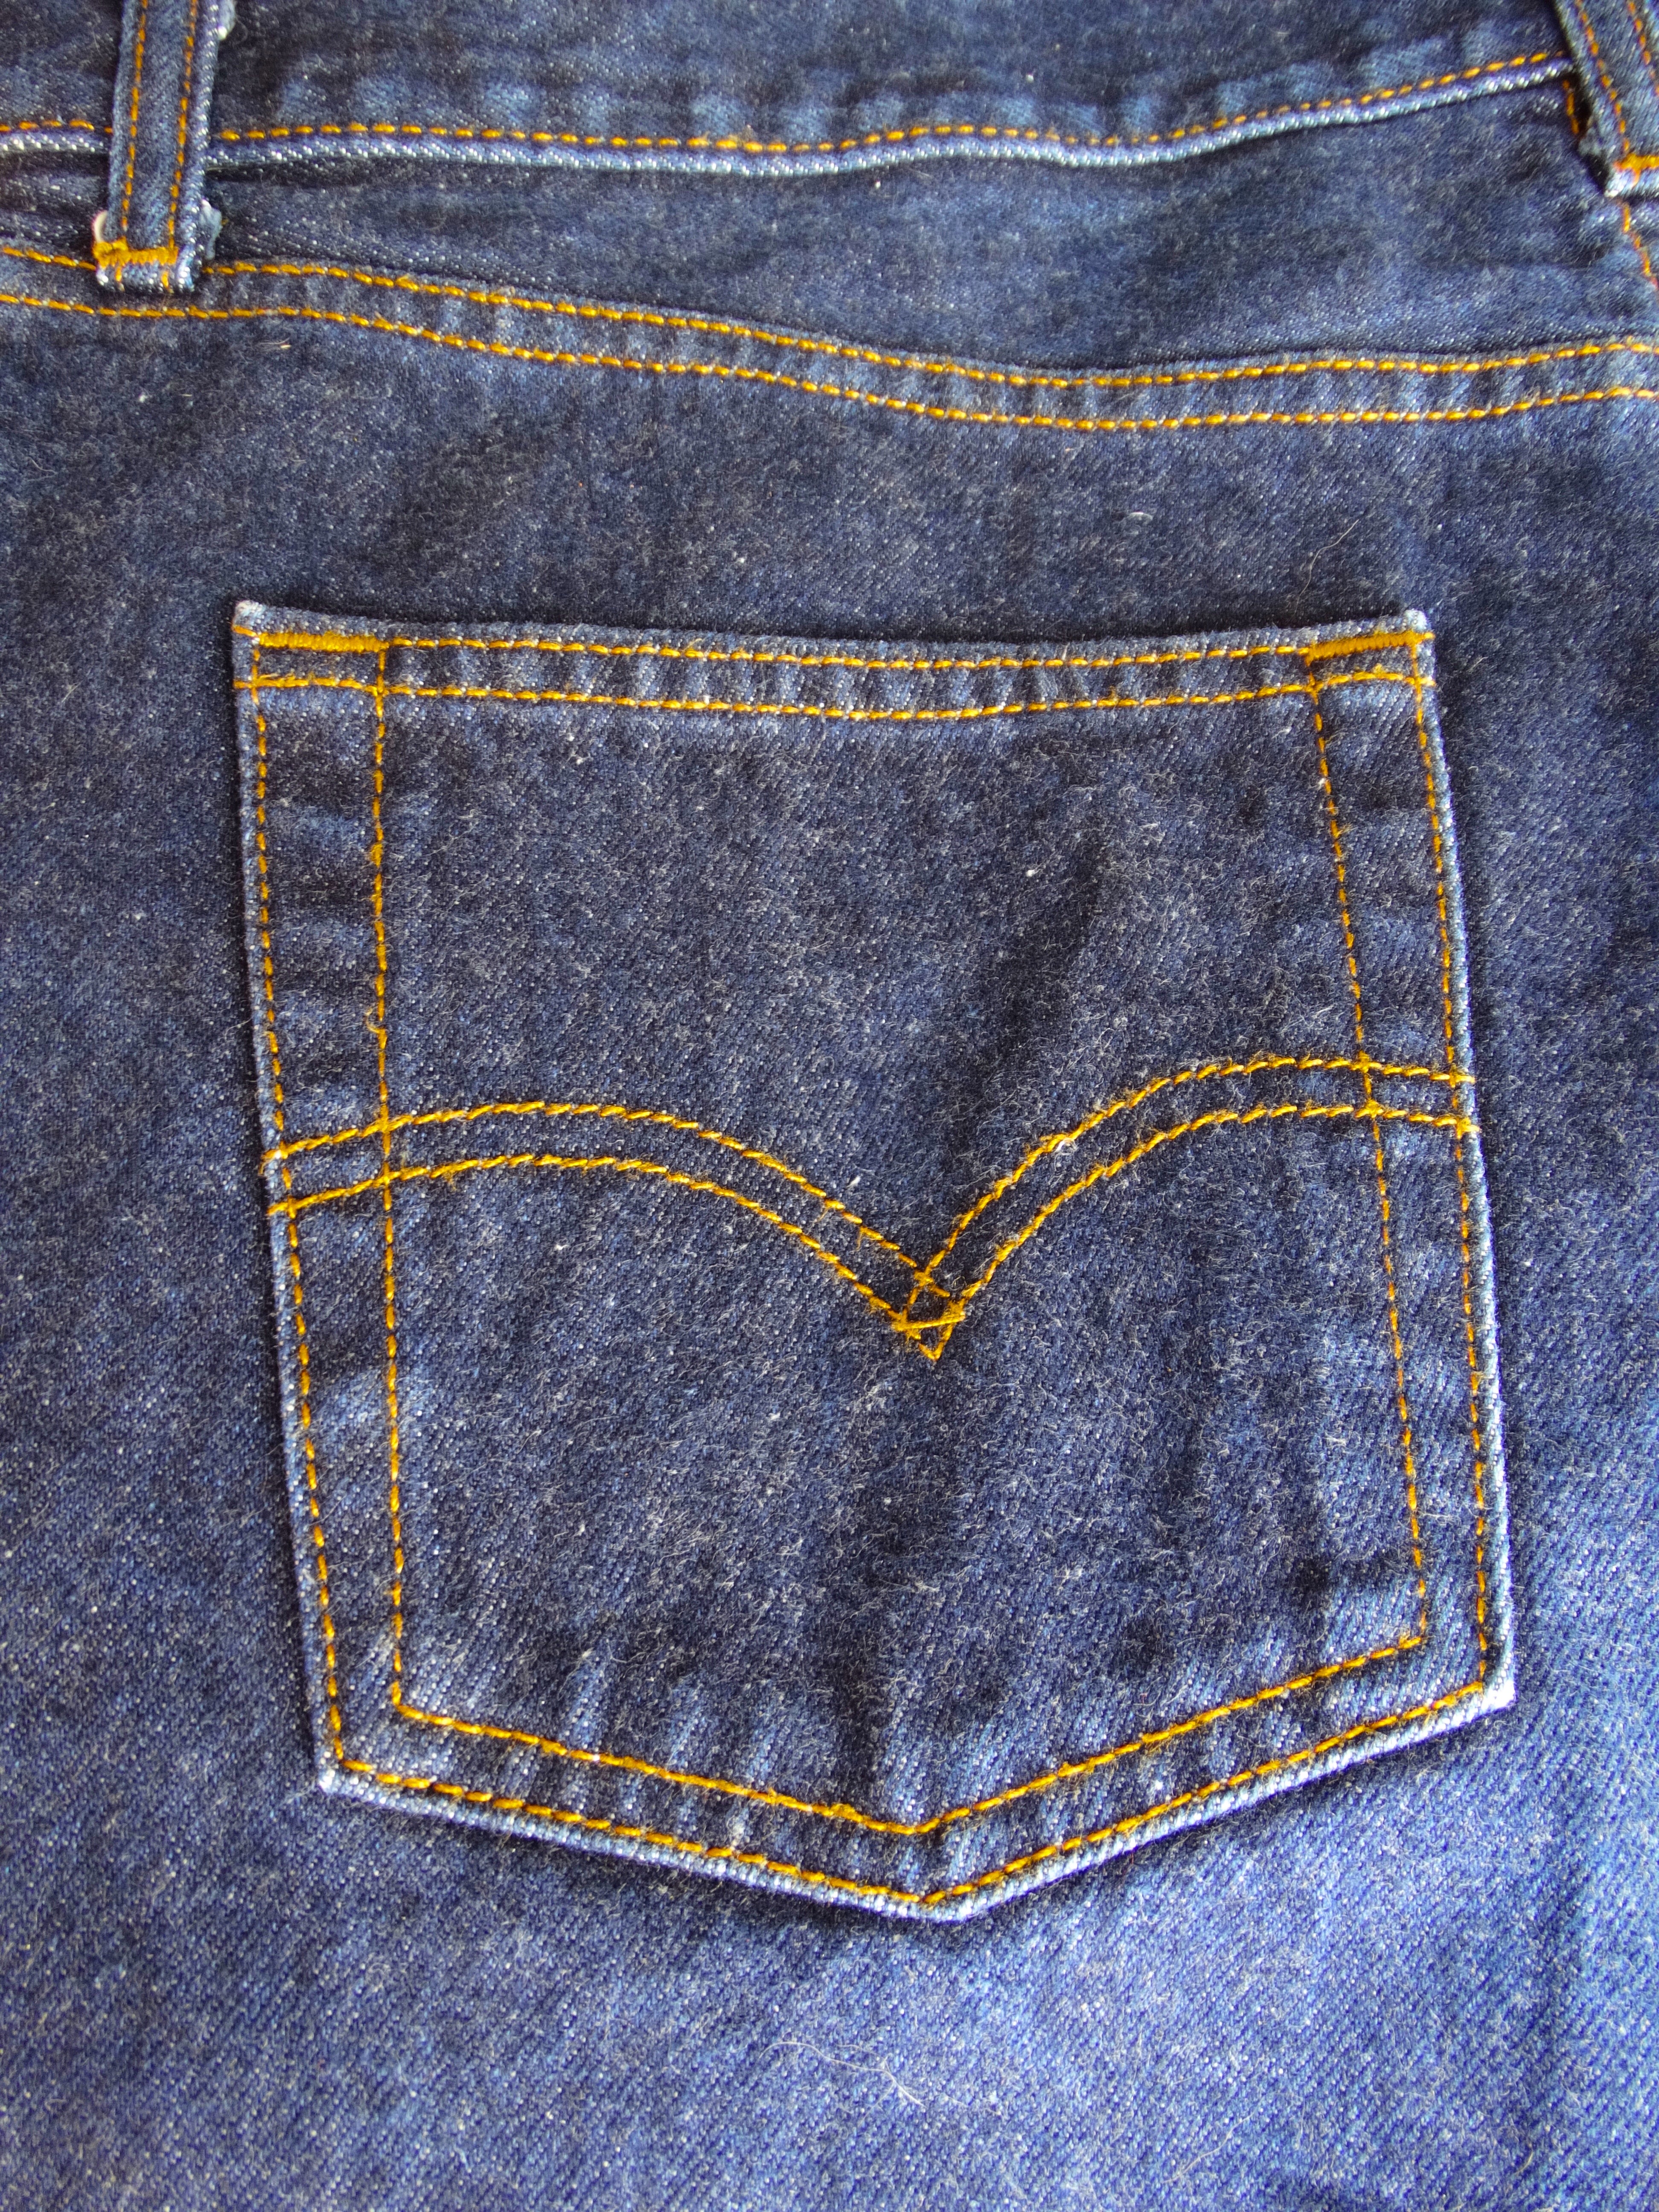
pattern, jeans, blue, clothing, material, denim, pants, textile, design, pocket, seam